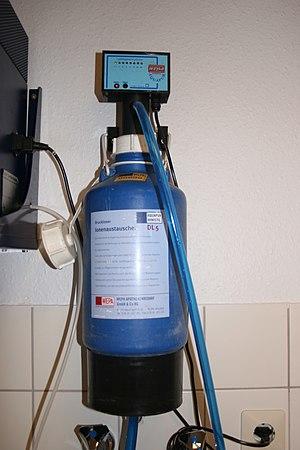
Les échangeurs d'ions sont des macromolécules insolubles comportant des groupements ionisables ayant la propriété d'échanger de façon réversible certains de leurs ions au contact d'autres ions provenant d'une solution.
Une eau purifiée est une eau issue d'un traitement physique destiné à supprimer les impuretés. L'eau distillée et l'eau déminéralisée, souvent utilisées en laboratoire et dans l'industrie, sont des exemples bien connus.